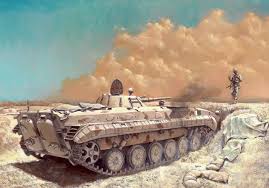
Label: BMP-1